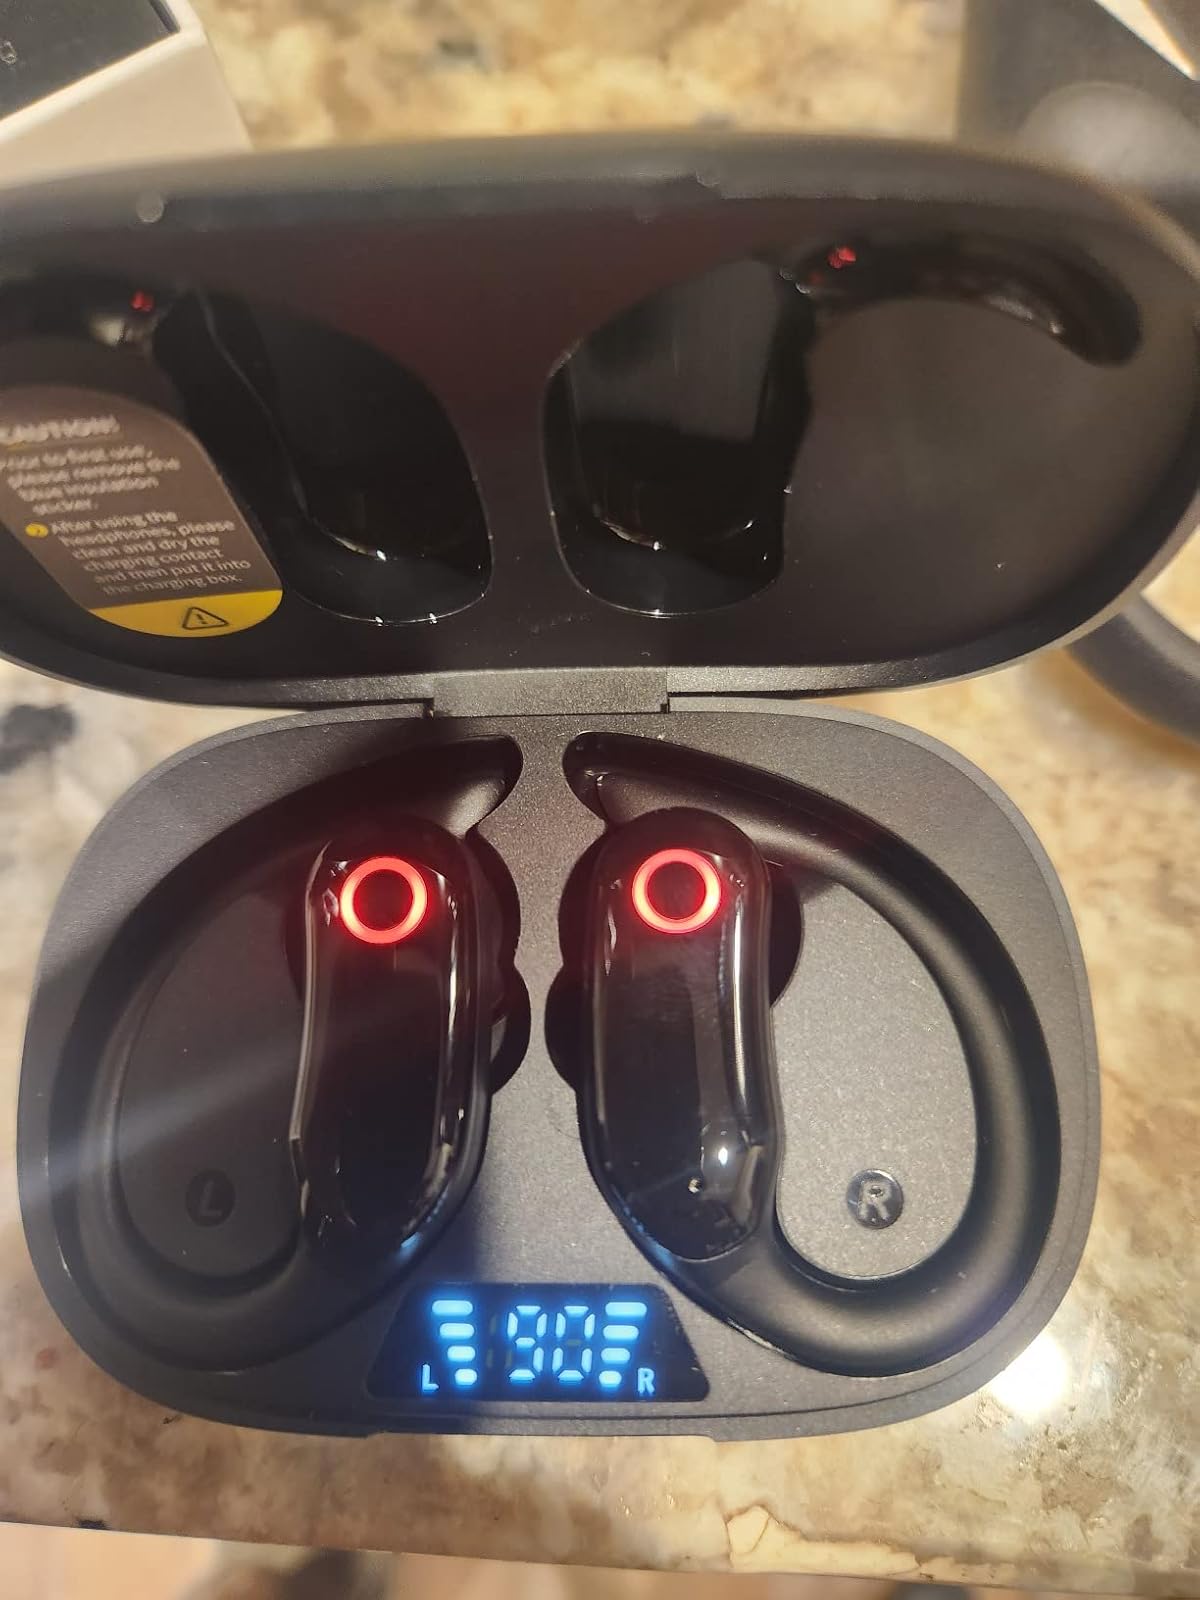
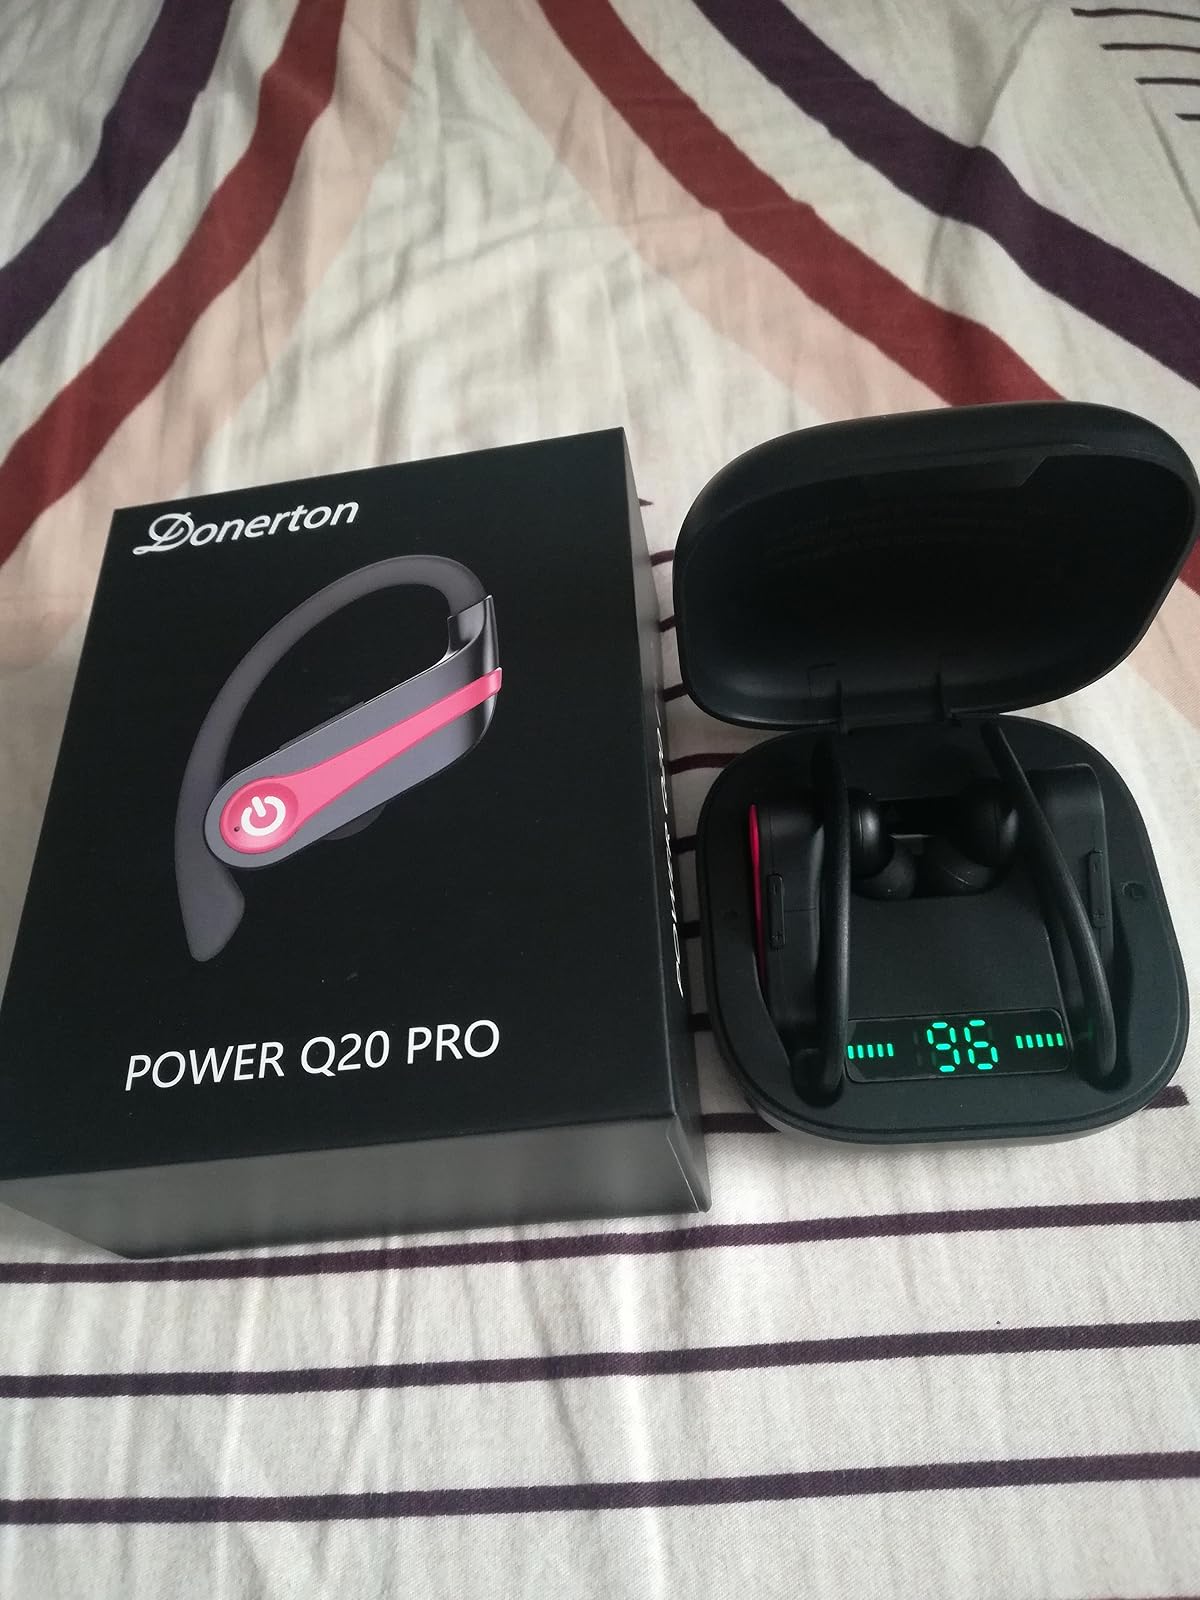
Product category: earbuds
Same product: no